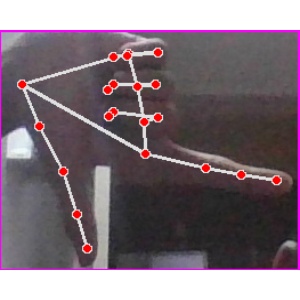
अक्षर: ख